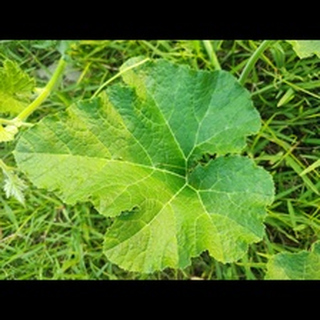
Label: healthy_pumpkin